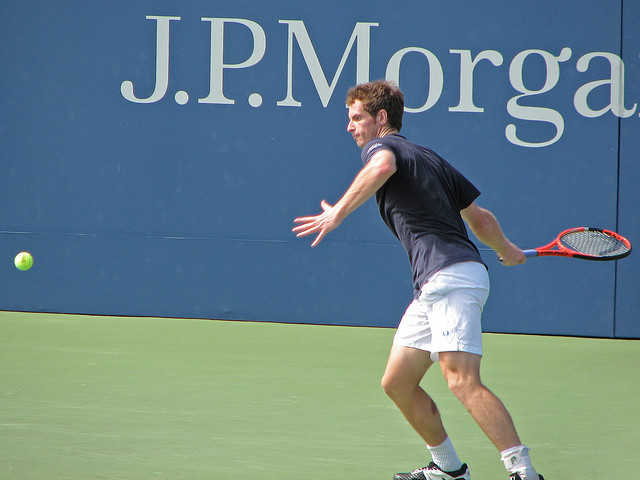
vận động viên tennis nam đang giương vợt chuẩn bị đỡ bóng